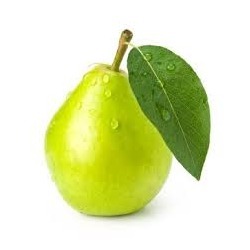
Label: Pear